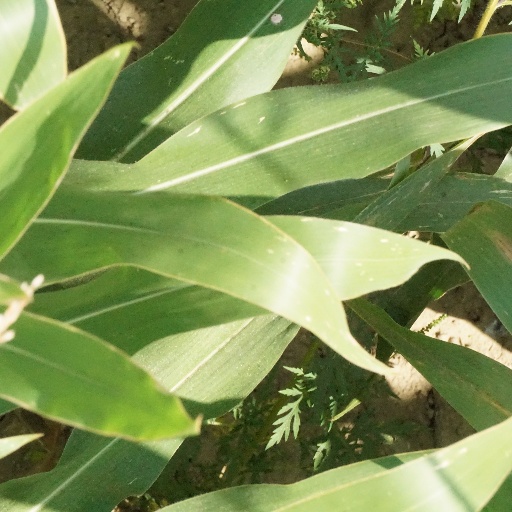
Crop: maize; corn